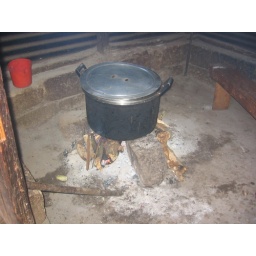
this is where the cooking happens .. in a building outside the main house